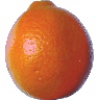
Label: Tangelo 1